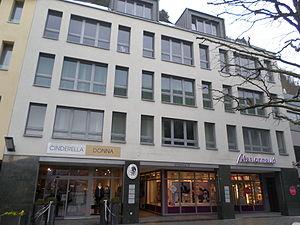
Cette page répertorie les représentations diplomatiques accréditées au Liechtenstein. La Principauté de Liechtenstein est, avec la Cité du Vatican, l'un des deux seuls États souverains au monde sans ambassade ou consulat résident situé sur son territoire. Quatre-vingt-six pays ont des ambassadeurs accrédités au Liechtenstein, la plupart résidant à Berne, Vienne ou Berlin.